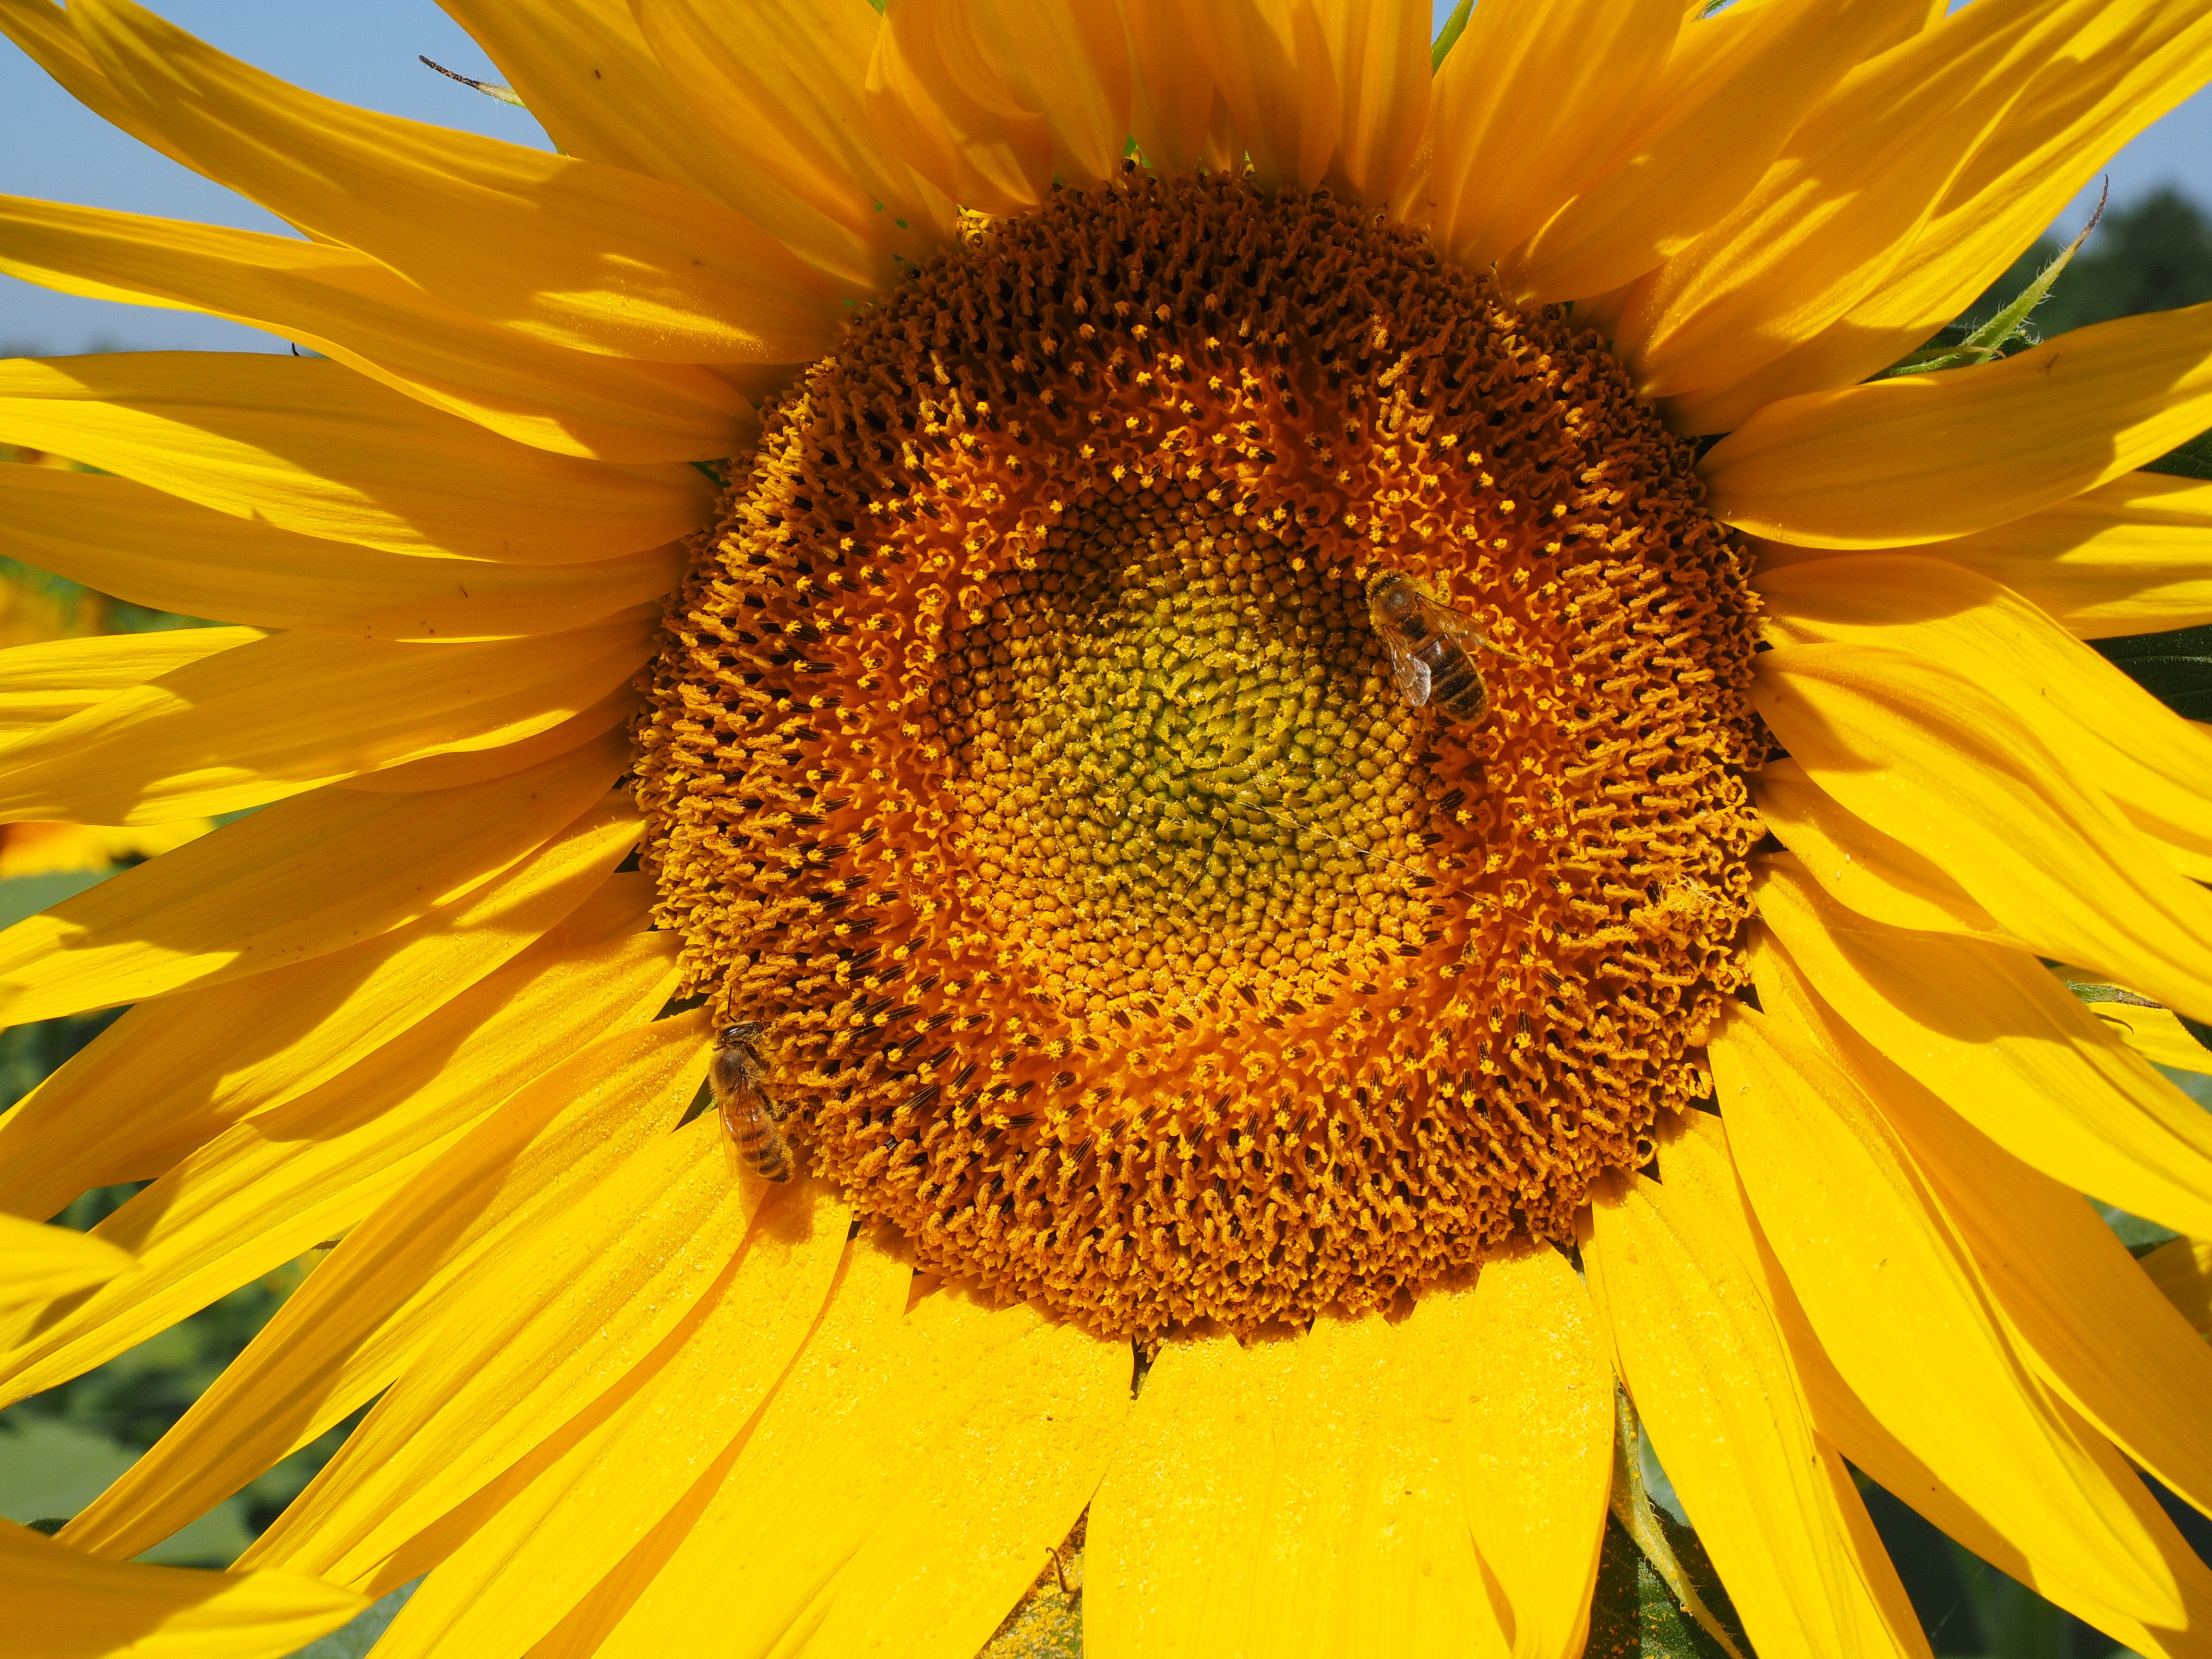
nature, blossom, plant, field, flower, petal, bloom, macro, botany, colorful, yellow, close, flora, sunflower, close up, sunny, bright, bee, sun flower, beautiful, vegetarian food, nectar, macro photography, inflorescence, flowering plant, daisy family, helianthus annuus, tongue flower, tubular flowers, flower basket, sunflower seed, annual plant, plant stem, land plant